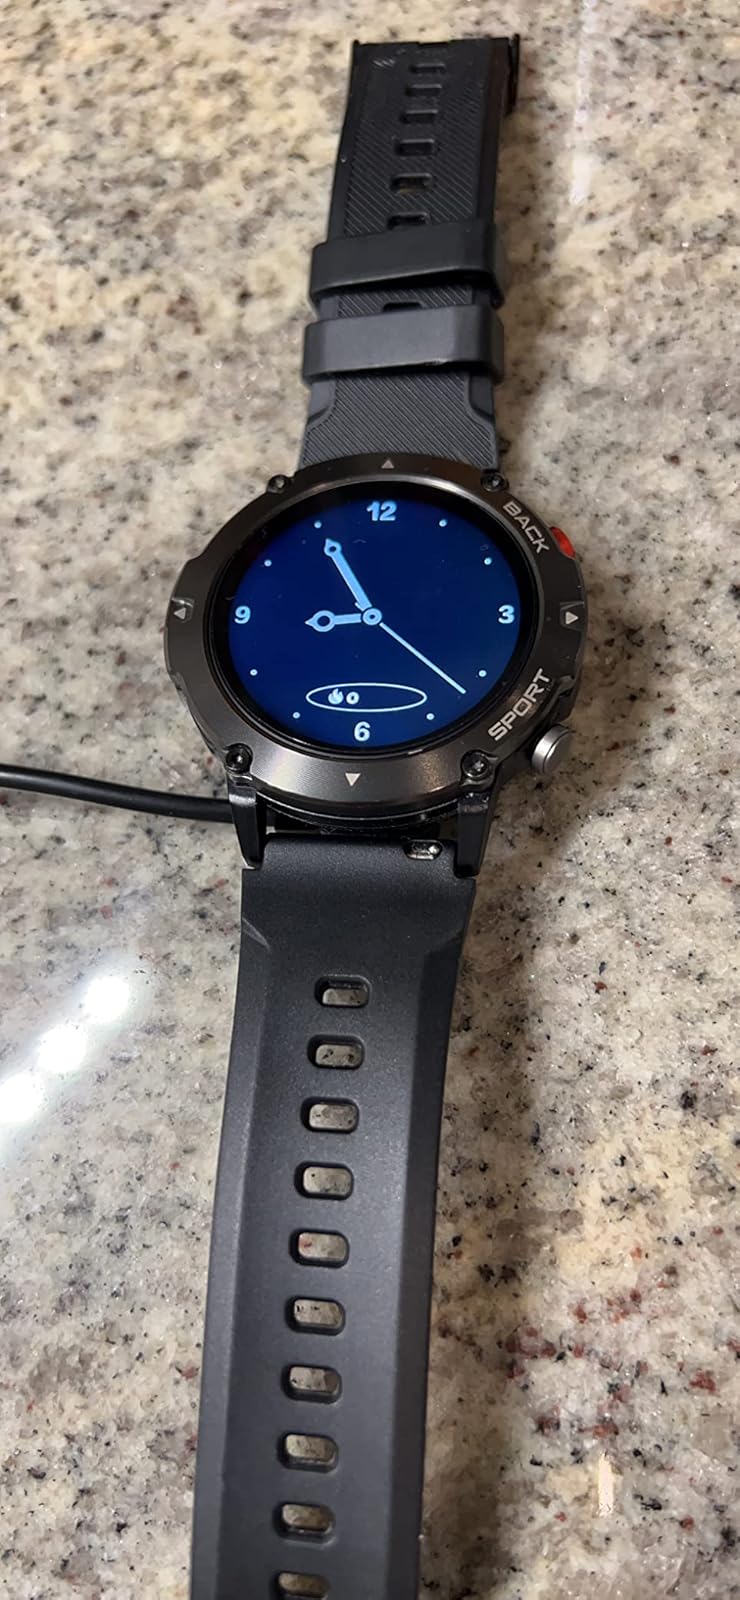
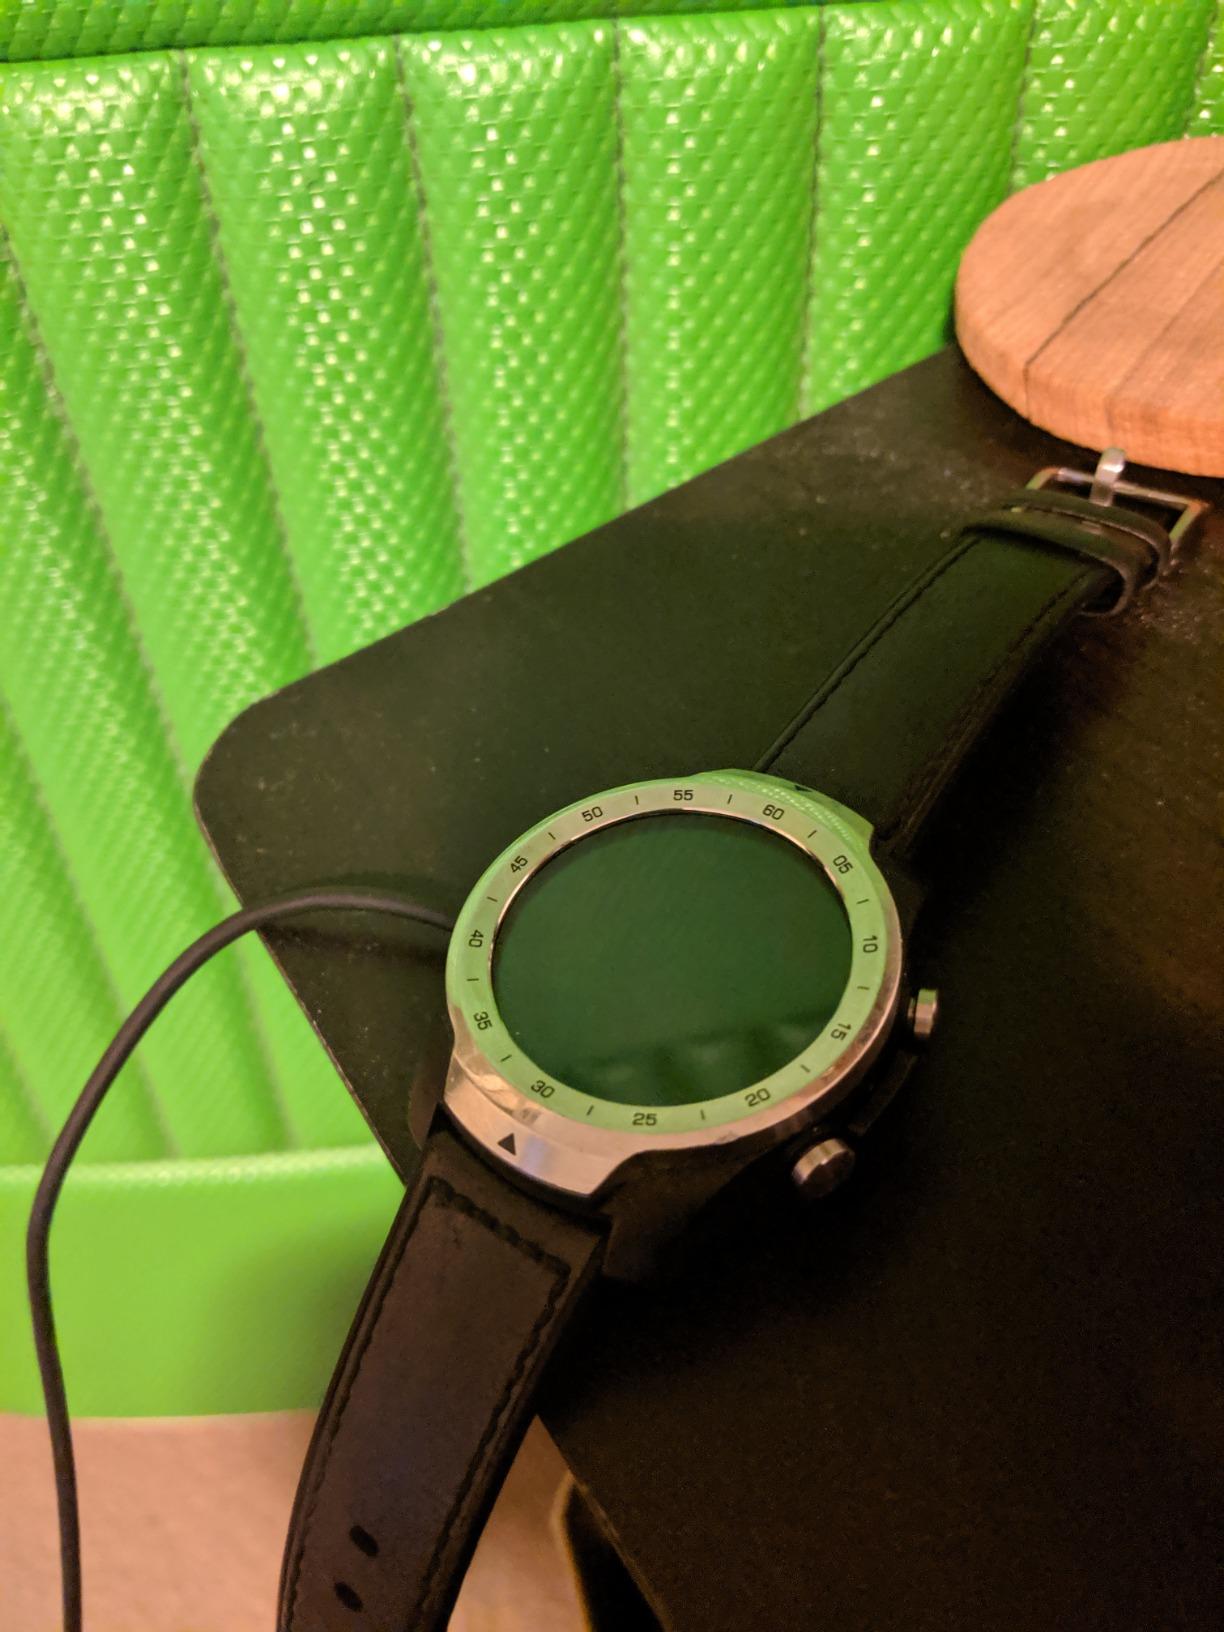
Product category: smartwatch
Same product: no